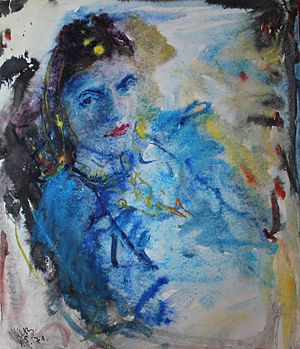
Fritz Ketz / Værker
Fritz Ketz var en tysk maler og grafiker indenfor den ekspressive realisme. Han var en vigtig udøver af akvarelmaleri i det 20. århundrede.